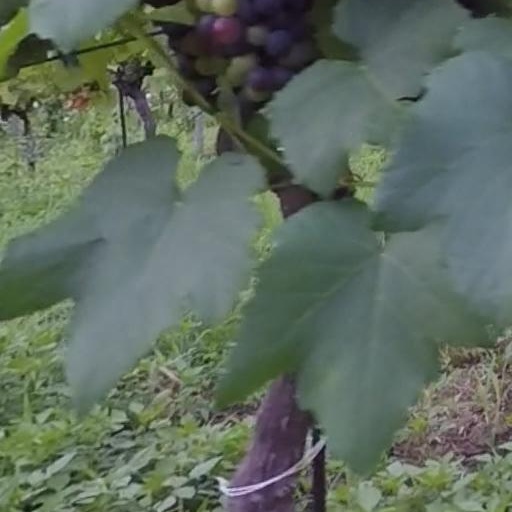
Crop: grape